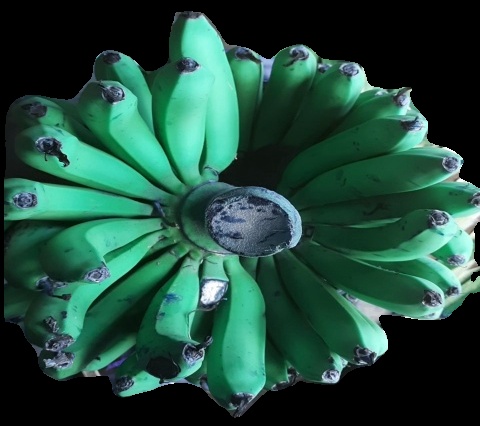
Variety: pachbale
Grade: grade1